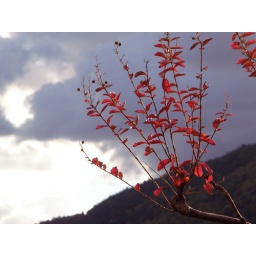
red branch in a grey sky